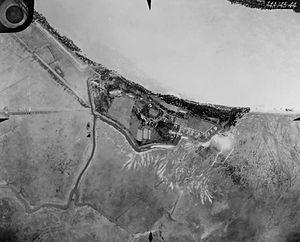
Le siège de Fort St. Philip est une bataille de la guerre de 1812, entre les forces navales britanniques et la garnison américaine du Fort St. Philip. Le siège a duré du 9 au 18 janvier 1815 juste après la défaite britannique à La Nouvelle-Orléans.